Sky position (RA, Dec in degrees): 136.263, 10.903
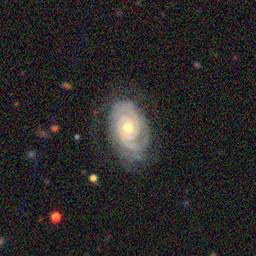
Galaxy morphology: Unbarred Tight Spiral Galaxies